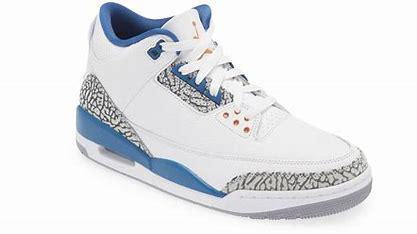
Brand: Nike
Model: Air 3